Thierry Burkart

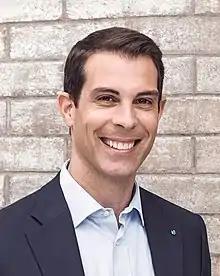
Burkart in 2018

Thierry Paul Burkart (born 21 August 1975) is a Swiss attorney and politician who currently serves as a member of the Council of States (Switzerland) for The Liberals since 2019. Concurrently Burkart serves as president of The Liberals (Switzerland). He previously served on the National Council (Switzerland) between 2015 and 2019. Further he was a member of the Grand Council of Aargau between 2001 and 2015.